Wrath of Gods

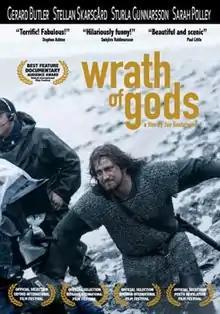

Wrath of Gods is a 2006 documentary film directed by Jon Gustafsson. It tells the story of the dramatic circumstances Canadian director Sturla Gunnarsson and his crew had to go through during the making of the film "Beowulf & Grendel". The main focus of the documentary is on director Sturla Gunnarsson, but other participants are Gerard Butler, Paul Stephens, Eric Jordan, Stellan Skarsgård, Peder Pedrero, Wendy Ord and Sarah Polley. The director of "Wrath of Gods", Jon Gustafsson, was hired to play one of Beowulf's warriors and he is credited in "Beowulf & Grendel" as Geat Warrior #2, Gerard Butler and Martin Delaney co-produced the film. The music was composed by Hilmar Örn Hilmarsson.